Plantungan concentration camp

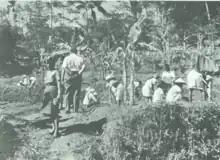
Women prisoners working in the field at Plantungan camp c.1973

Plantungan concentration camp (also called "Plantungan rehabilitation installation") was an internment camp for female political prisoners in New Order Indonesia. These prisoners, which numbered about 500 in total, were mostly members of the banned Communist Party of Indonesia, of affiliate organizations like LEKRA, Gerwani, or other leftist organizations, and were mostly "Category B" prisoners who by official admission had no evidence or charges against them. It was located in Kendal Regency near Semarang, Central Java and operated from 1971 to 1979. Among the high-profile detainees at Plantungan were Umi Sardjono (chair of Gerwani), Salawati Daud, Mia Bustam (an artist who was the wife of the painter Sindu Sudjojono), Dr. Sumiyarsi Siwirini, a left-wing activist, and Siti Suratih, wife of high-ranking Communist Party leader Oloan Hutapea.